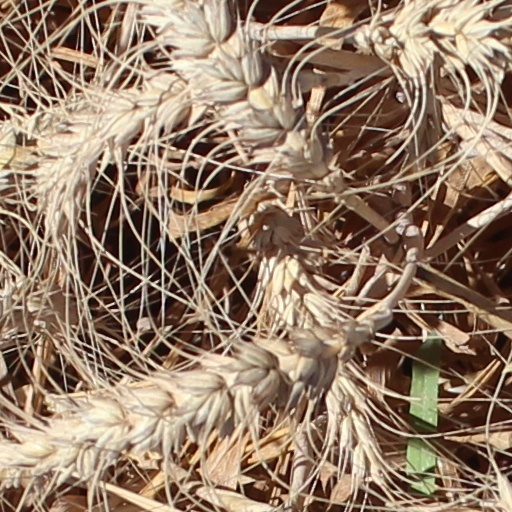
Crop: wheat